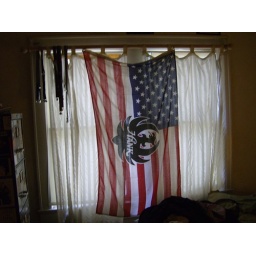
My bedroom window - my sister got me the flag at a fireworks stand in Bama.